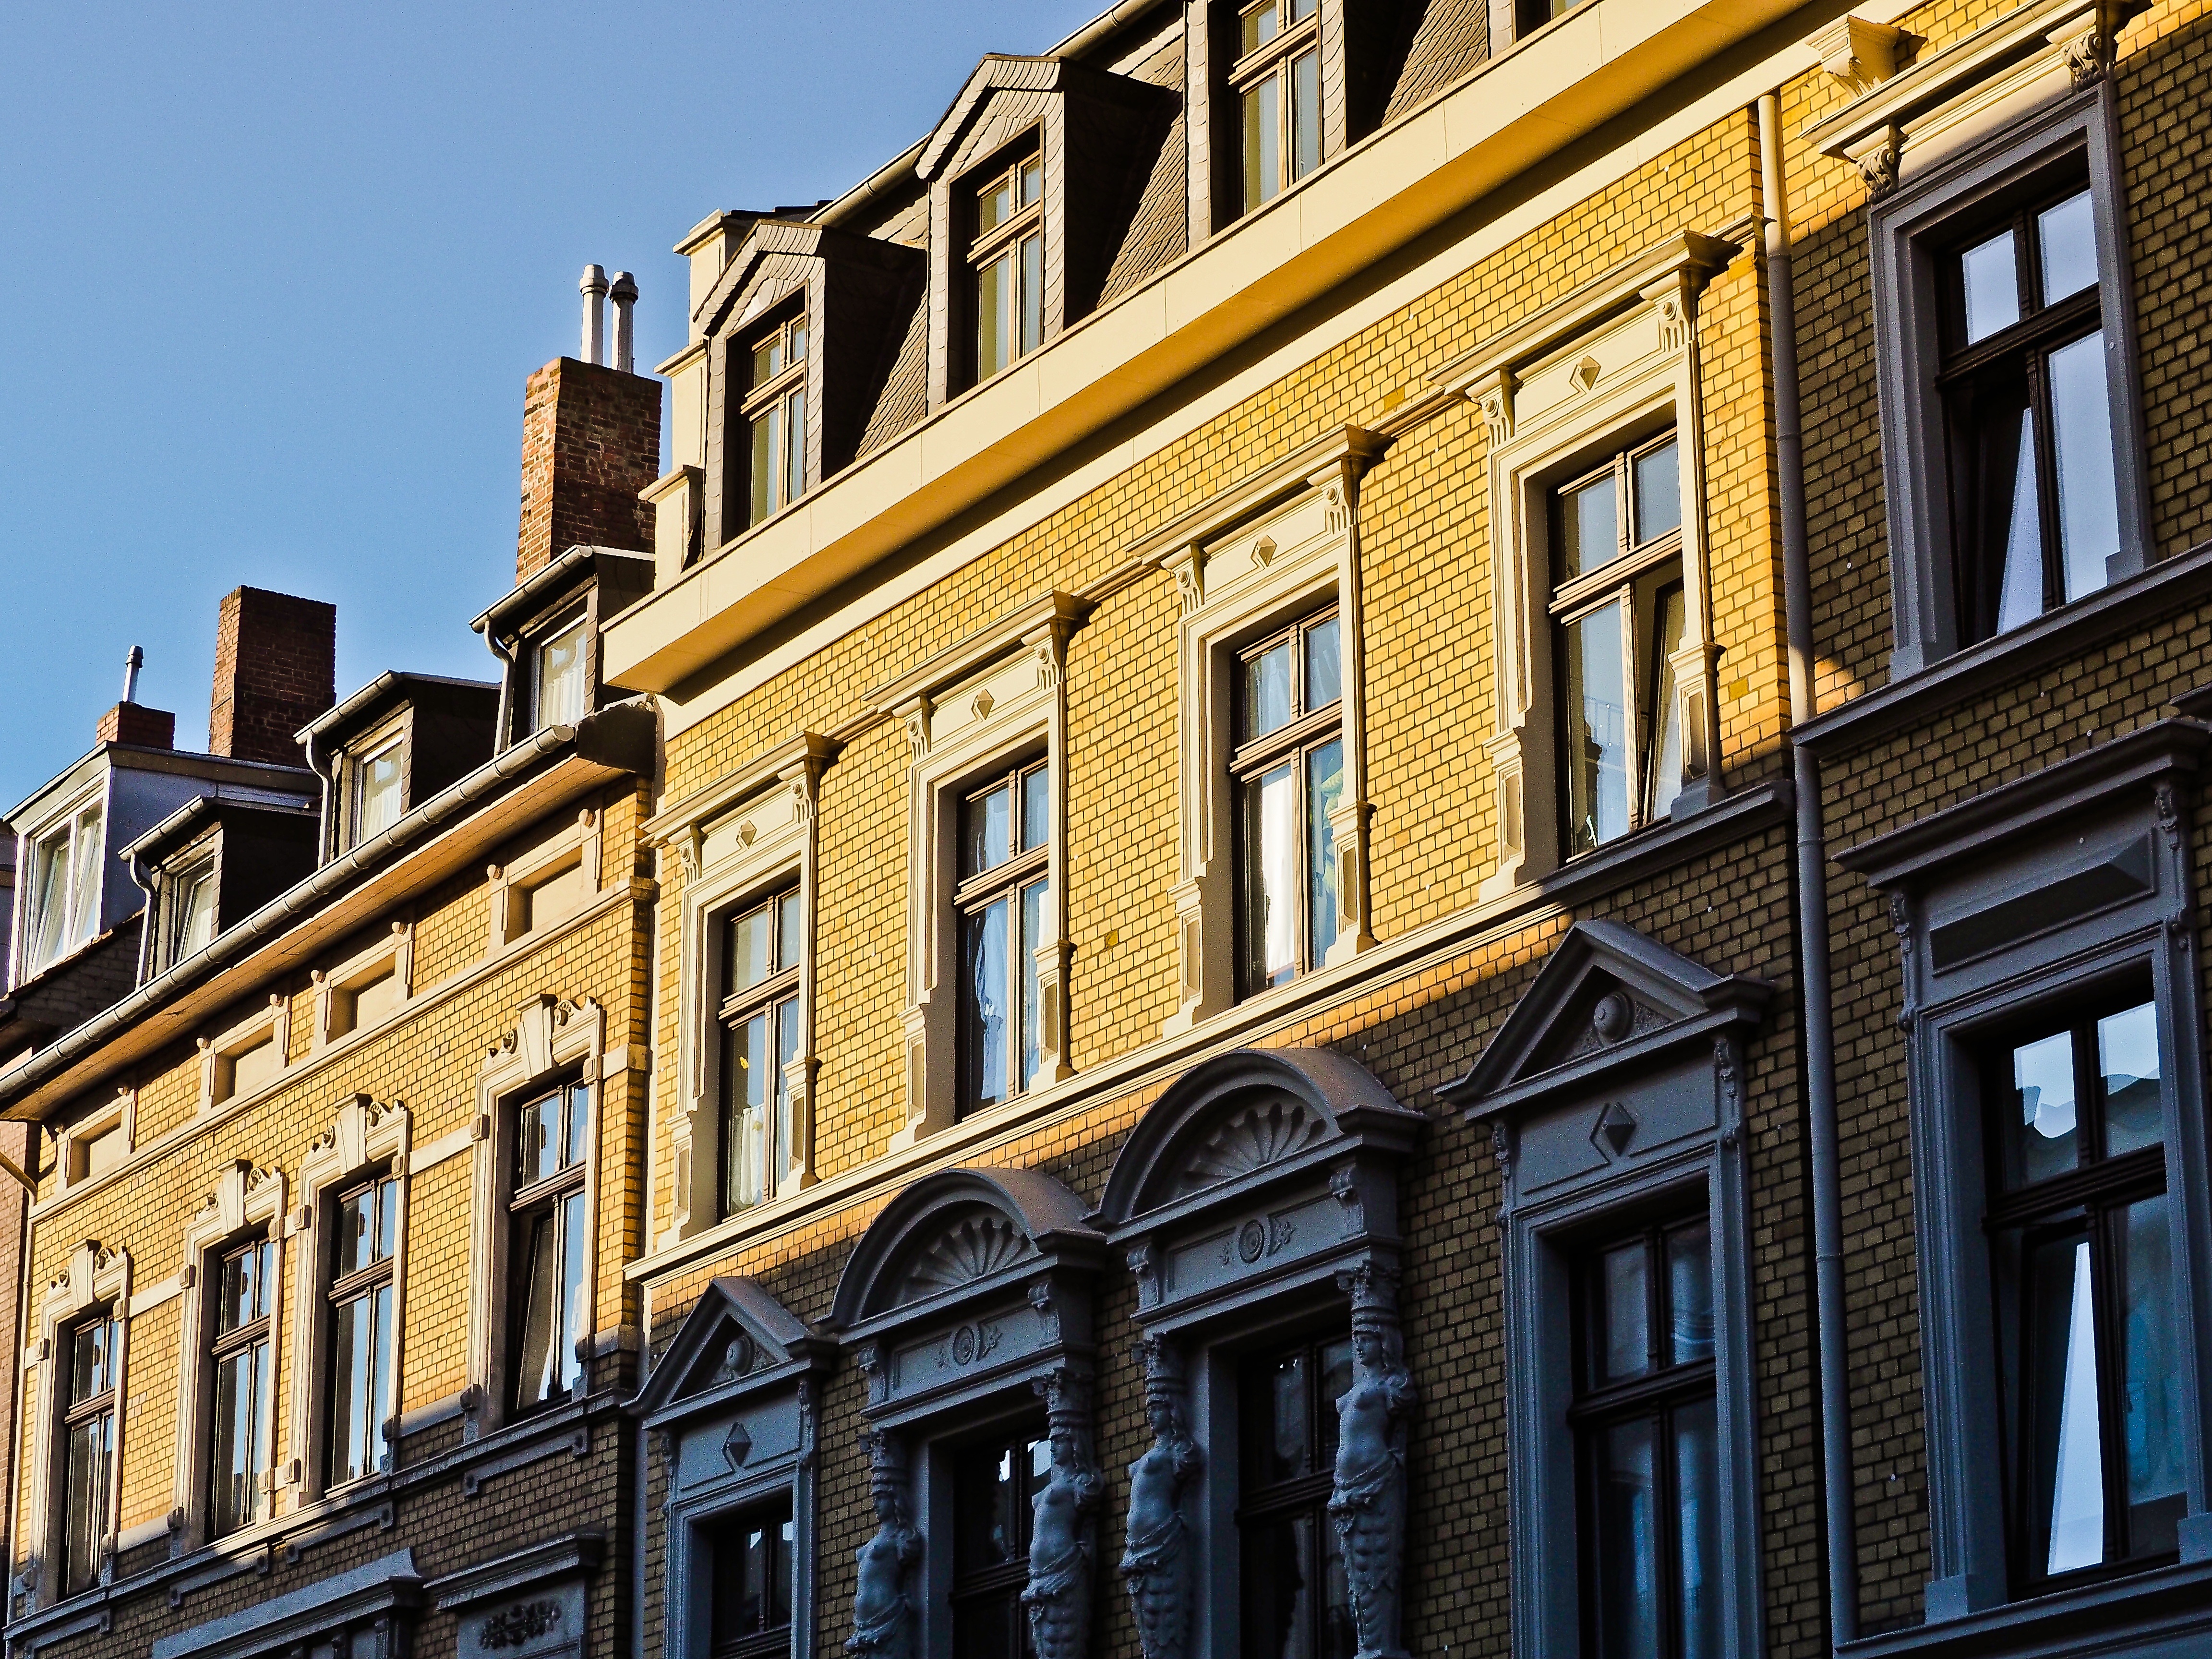
light, architecture, road, street, house, window, town, building, old, city, cityscape, downtown, shadow, landmark, facade, old building, old house, decorated, metropolis, neighbourhood, hauswand, housewife, dusseldorf, bowever, stucco fa ade, urban area, residential area, human settlement